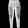
Label: Trouser